Dewa Province

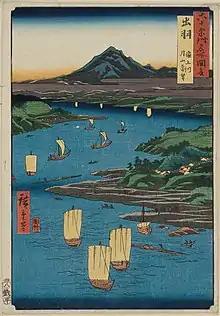
Hiroshige "ukiyo-e" "Dewa" in "The Famous Scenes of the Sixty States" (六十余州名所図会), depicting the Mogami River and Mount Gassan

Prior to the Asuka period, Dewa was inhabited by Ainu or Emishi tribes, and was effectively outside of the control of the imperial dynasty. Abe no Hirafu conquered the native Emishi tribes at what are now the cities of Akita and Noshiro in 658 and established a fort on the Mogami River. In 708 AD was created within Echigō Province. The area of Dewa District was roughly that of the modern Shōnai area of Yamagata Prefecture, and was gradually extended to the north as the Japanese pushed back the indigenous people of northern Honshū. Dewa District was promoted to the status of a province in 712 AD, and gained Okitama and Mogami Districts, formerly part of Mutsu Province.